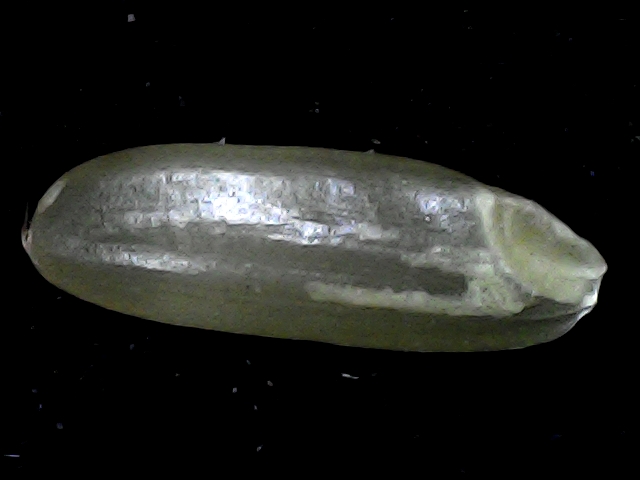
Rice variety: BR23